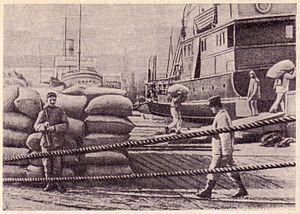
Soldats français à Odessa devant un chargement de blé. 1919.
Les mutineries de la mer Noire sont une série de révoltes survenues dans les troupes terrestres et les bâtiments français de l’escadre de la mer Noire en 1919, alors que le gouvernement français soutient les forces russes « blanches » contre les révolutionnaires « rouges » pendant la guerre civile russe. L’intervention française, menée avec de trop faibles moyens navals et terrestres dans un pays hostile est un échec qui n’est pas dû aux mutineries, ces dernières n'intervenant qu'après la décision de mettre un terme aux opérations militaires. Après le retour de l’expédition, les mutineries reprennent et touchent presque tous les ports où stationnent des navires de guerre : à Brest, Cherbourg, Bizerte, Lorient et Toulon avant de se terminer par une ultime poussée en Méditerranée orientale.